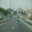
Label: road